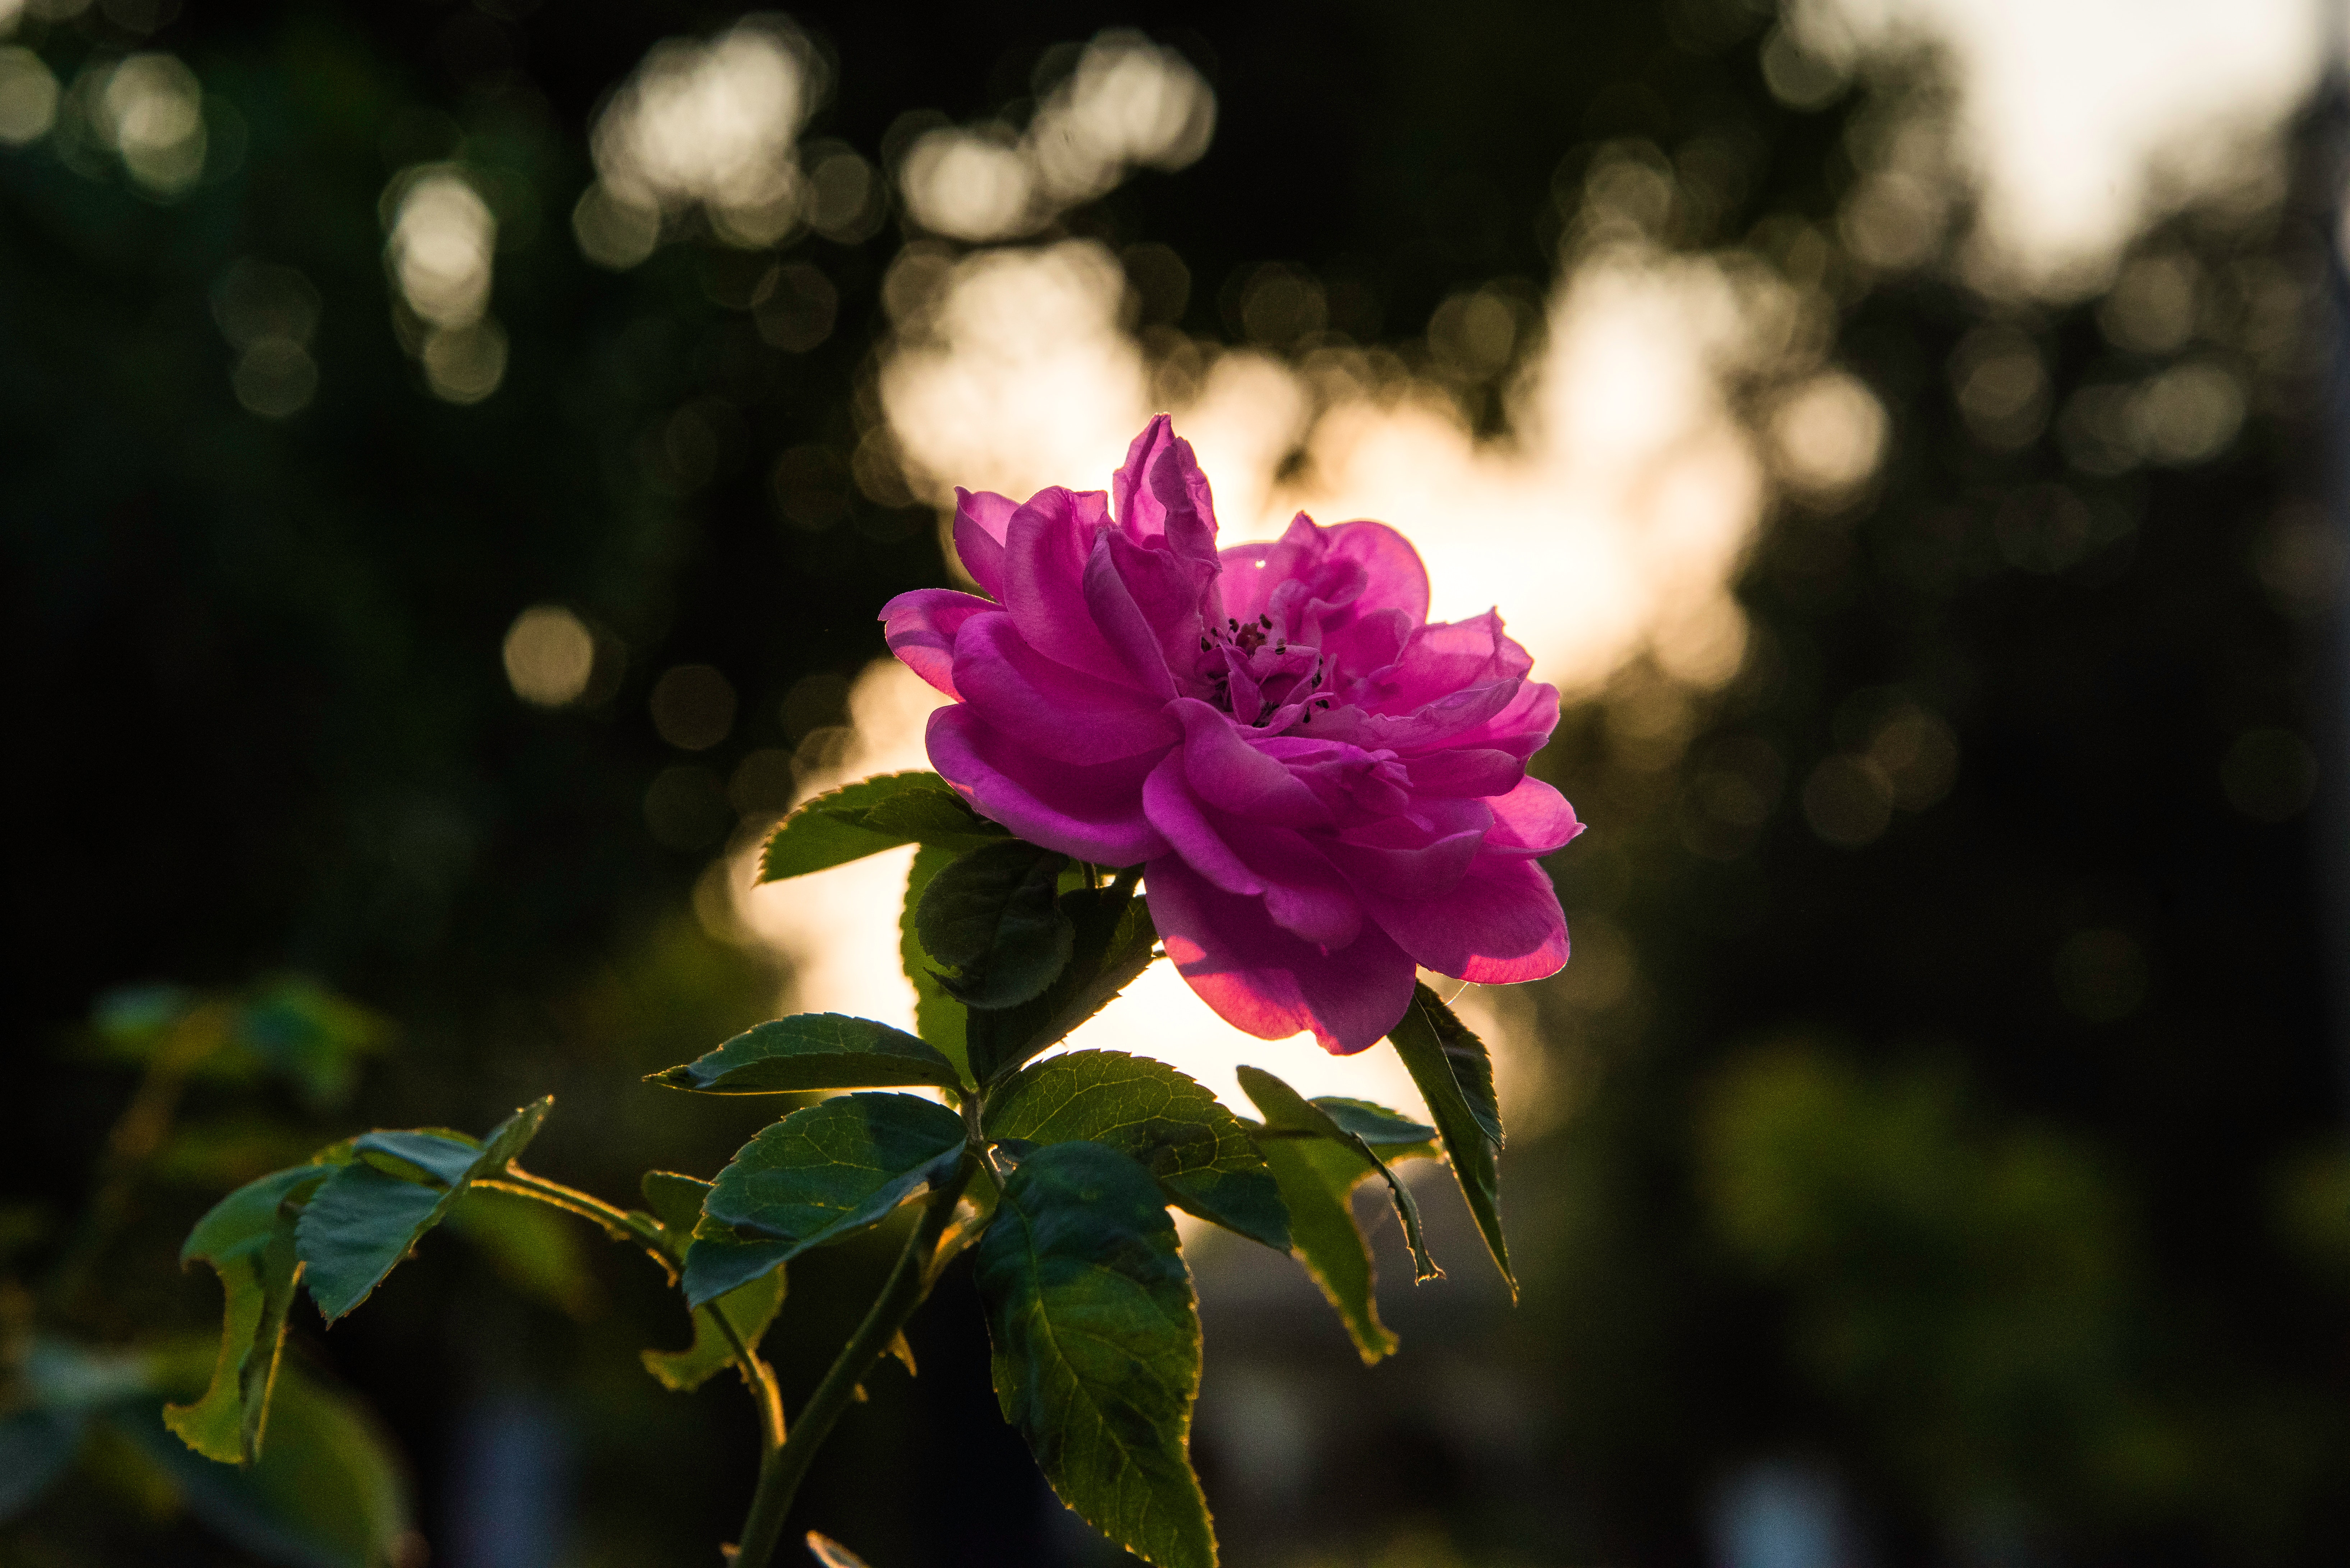
flower, flowering plant, pink, petal, purple, plant, rose family, violet, light, leaf, rose, sky, botany, garden roses, spring, branch, sunlight, magenta, tree, rose order, close up, floribunda, Colorfulness, camellia sasanqua, rosa rugosa, camellia, shrub, plant stem, theaceae, rosa centifolia, annual plant, garden, rhododendron, peony, wildflower, japanese camellia